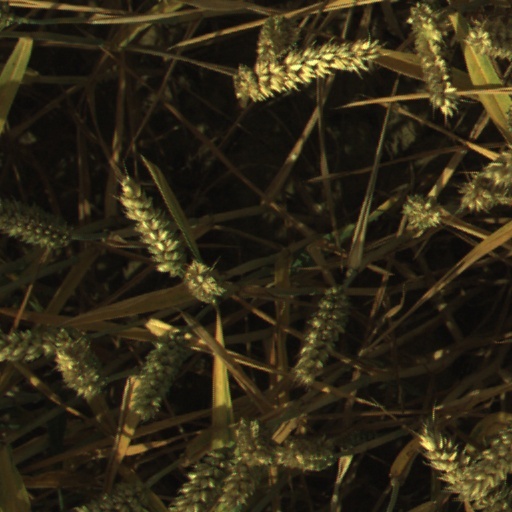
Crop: wheat